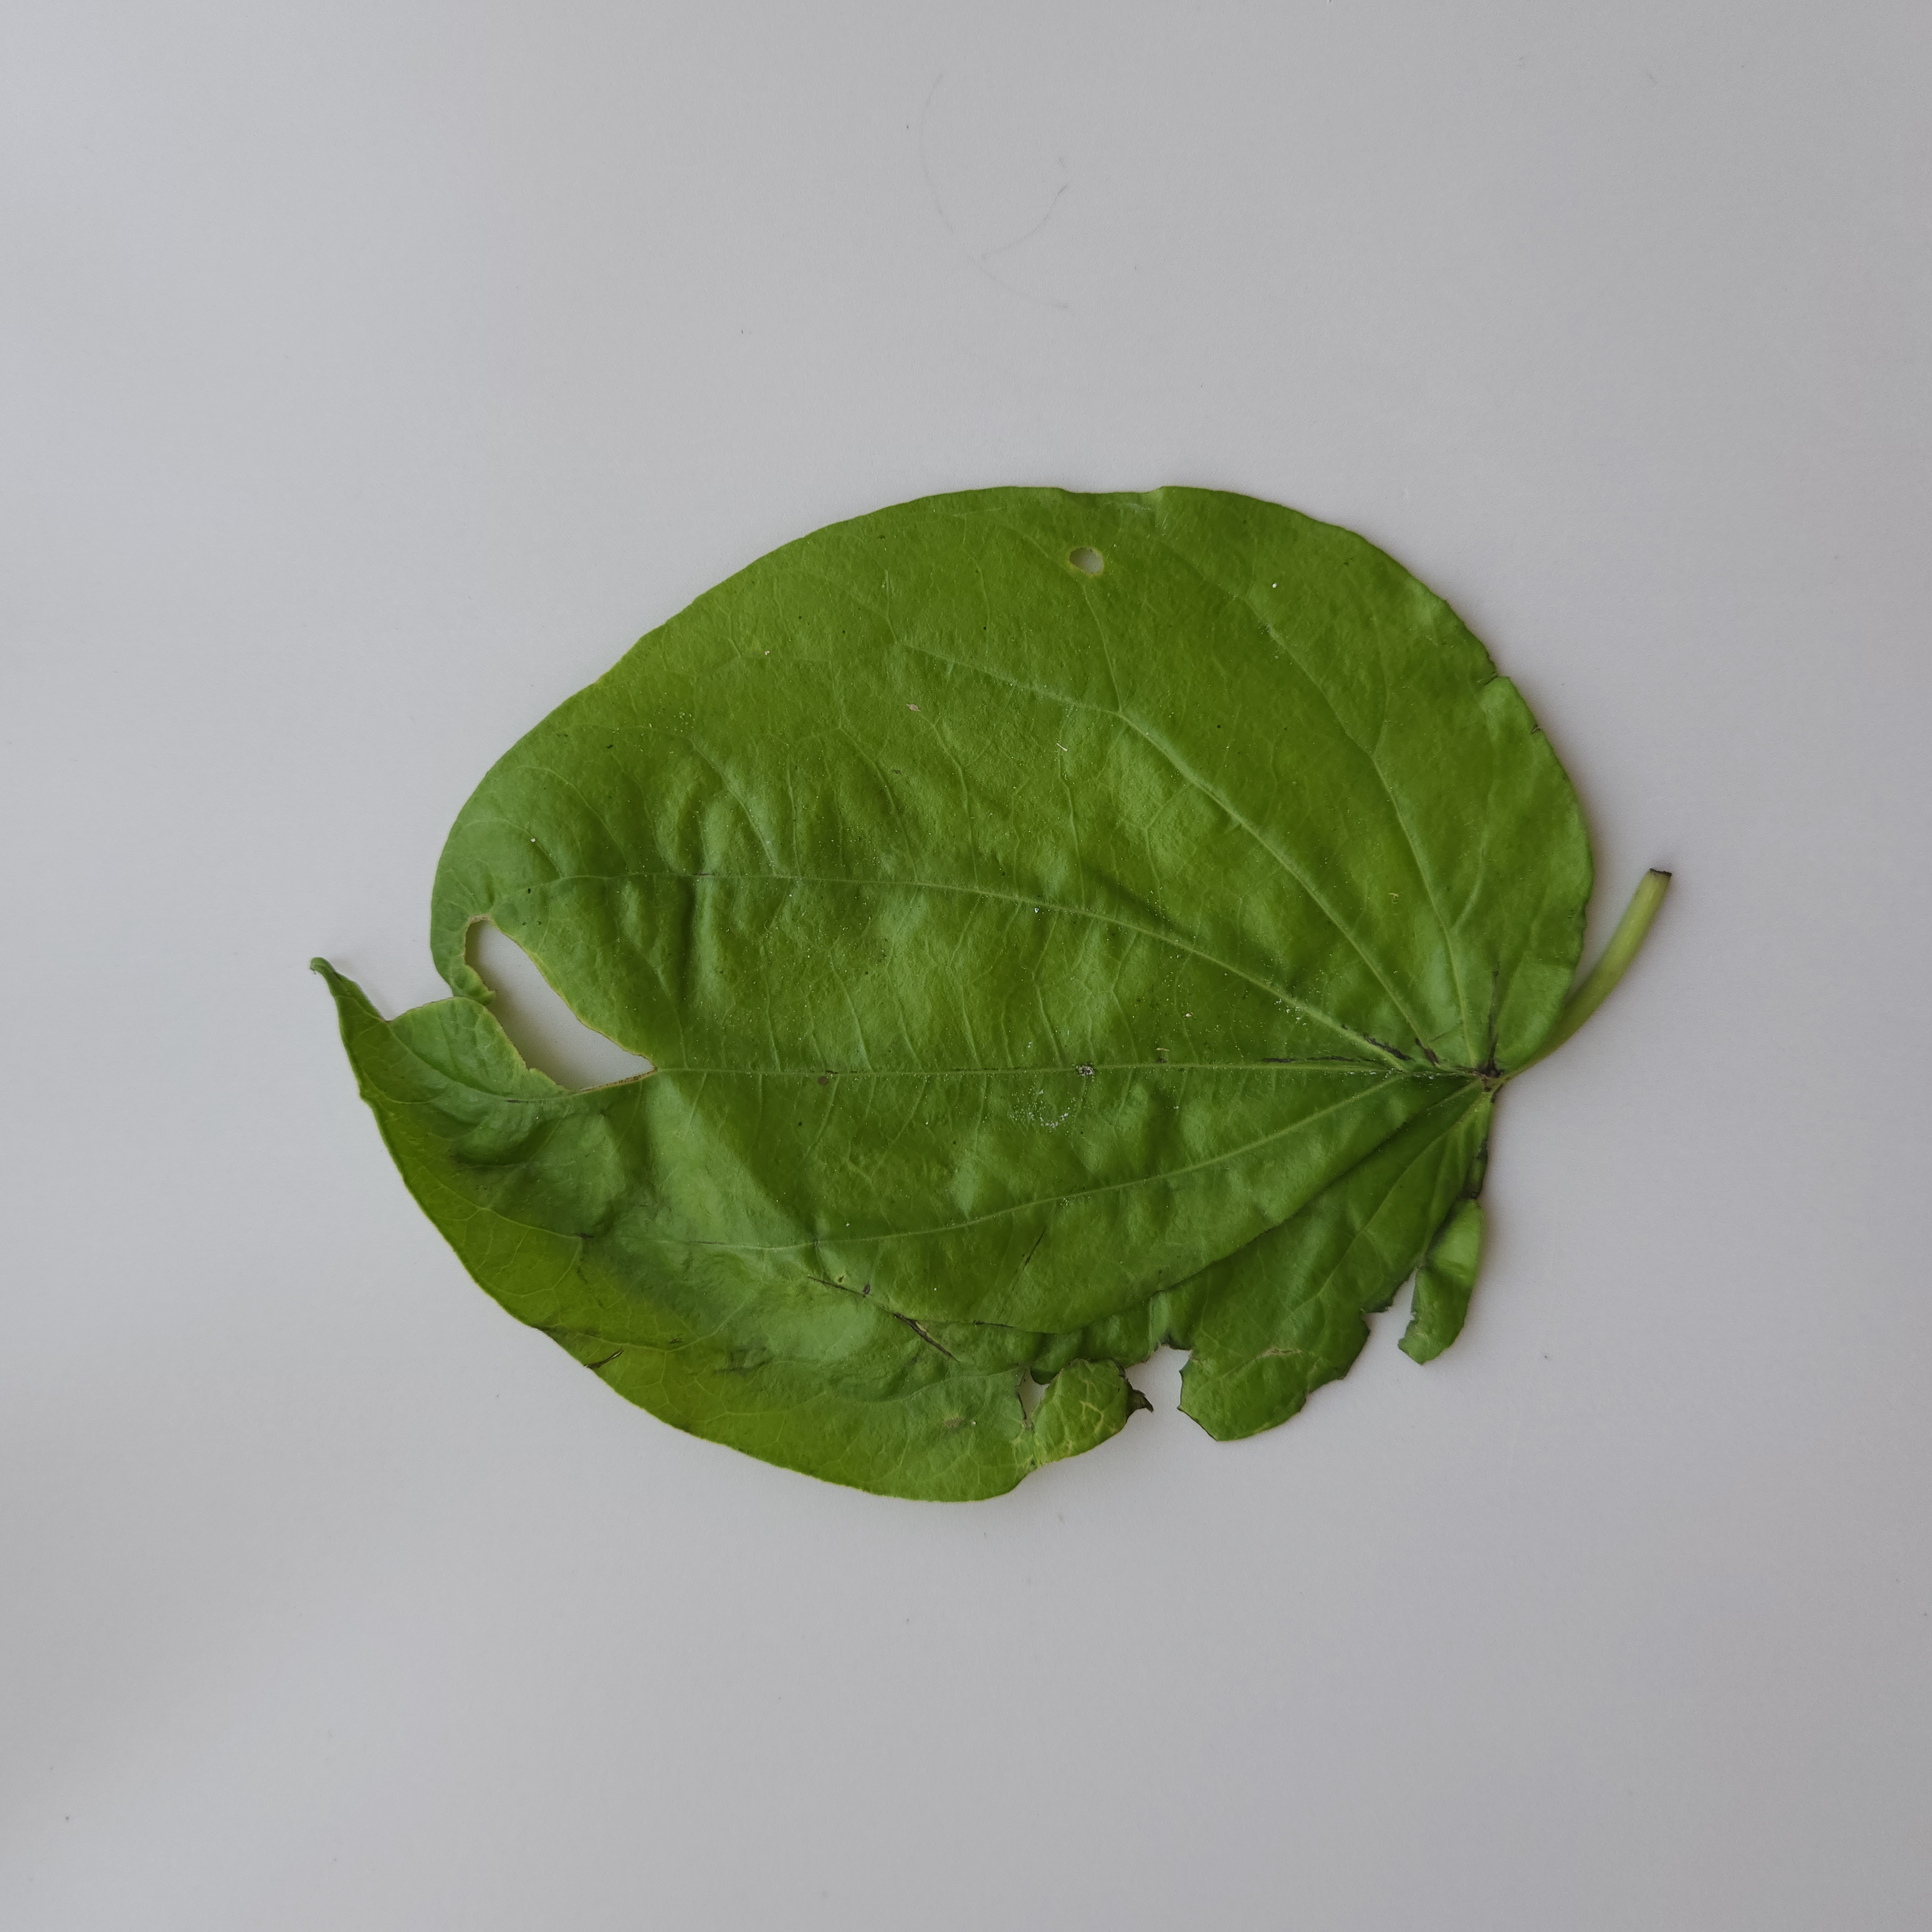
Label: Diseased